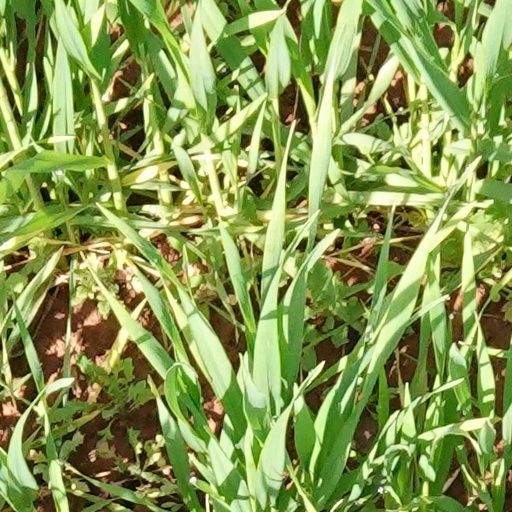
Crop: wheat